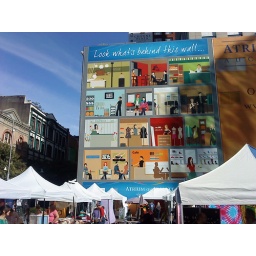
Random street market in Auckland, selling a lot of cool artisan products, I liked the giant wall poster